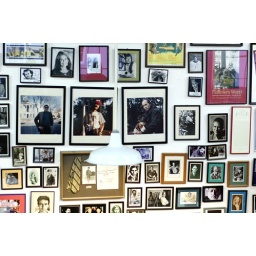
wall in a book store I stopped in